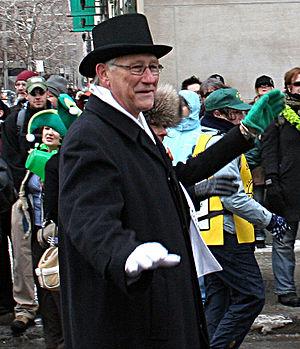
Gérald Tremblay, né le 20 septembre 1942 à Ottawa, est un homme politique québécois. Ancien député et ministre dans le gouvernement de Robert Bourassa II, il est également chef du parti politique municipal de l'Union Montréal. Il est maire de la ville de Montréal du 1ᵉʳ janvier 2002 au 5 novembre 2012 où il démissionne sur fond de scandale de corruption.